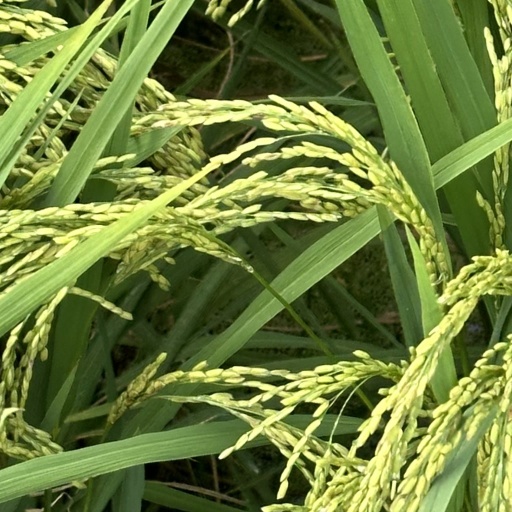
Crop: rice